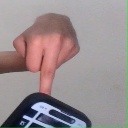
अक्षर: प